Vaanga Partner Vaanga

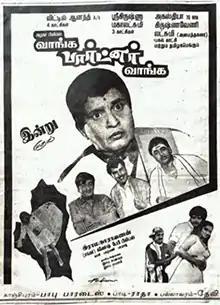
Poster

Vaanga Partner Vaanga is a 1994 Indian Tamil-language comedy film directed and produced by Rama Narayanan. The film stars Visu, Radha Ravi, S. S. Chandran and Vennira Aadai Moorthy. It was released on 14 January 1994.